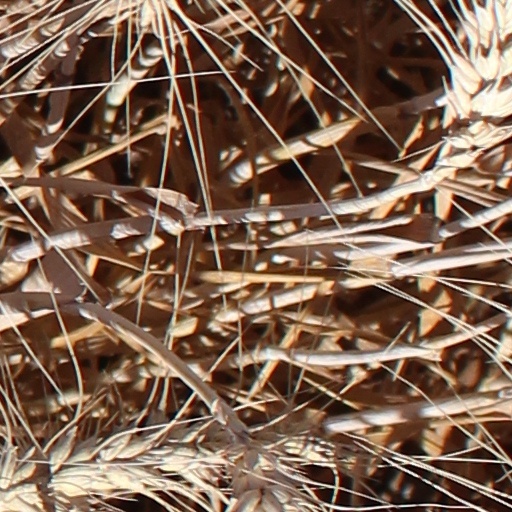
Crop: wheat